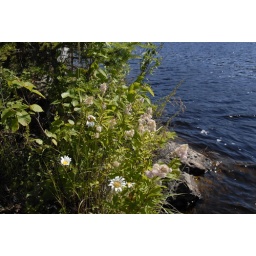
Common plants and flowers in the area.